2023 International Championship

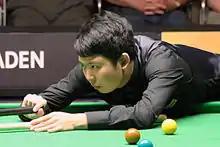
Zhang Anda (pictured) won his first ranking title by defeating Tom Ford in the final.

The final was played as the best of 19 frames over two sessions between Ford and Zhang on 12 November. It is the first ranking event final since the 2022 Scottish Open to feature two players who have not won a ranking title before.